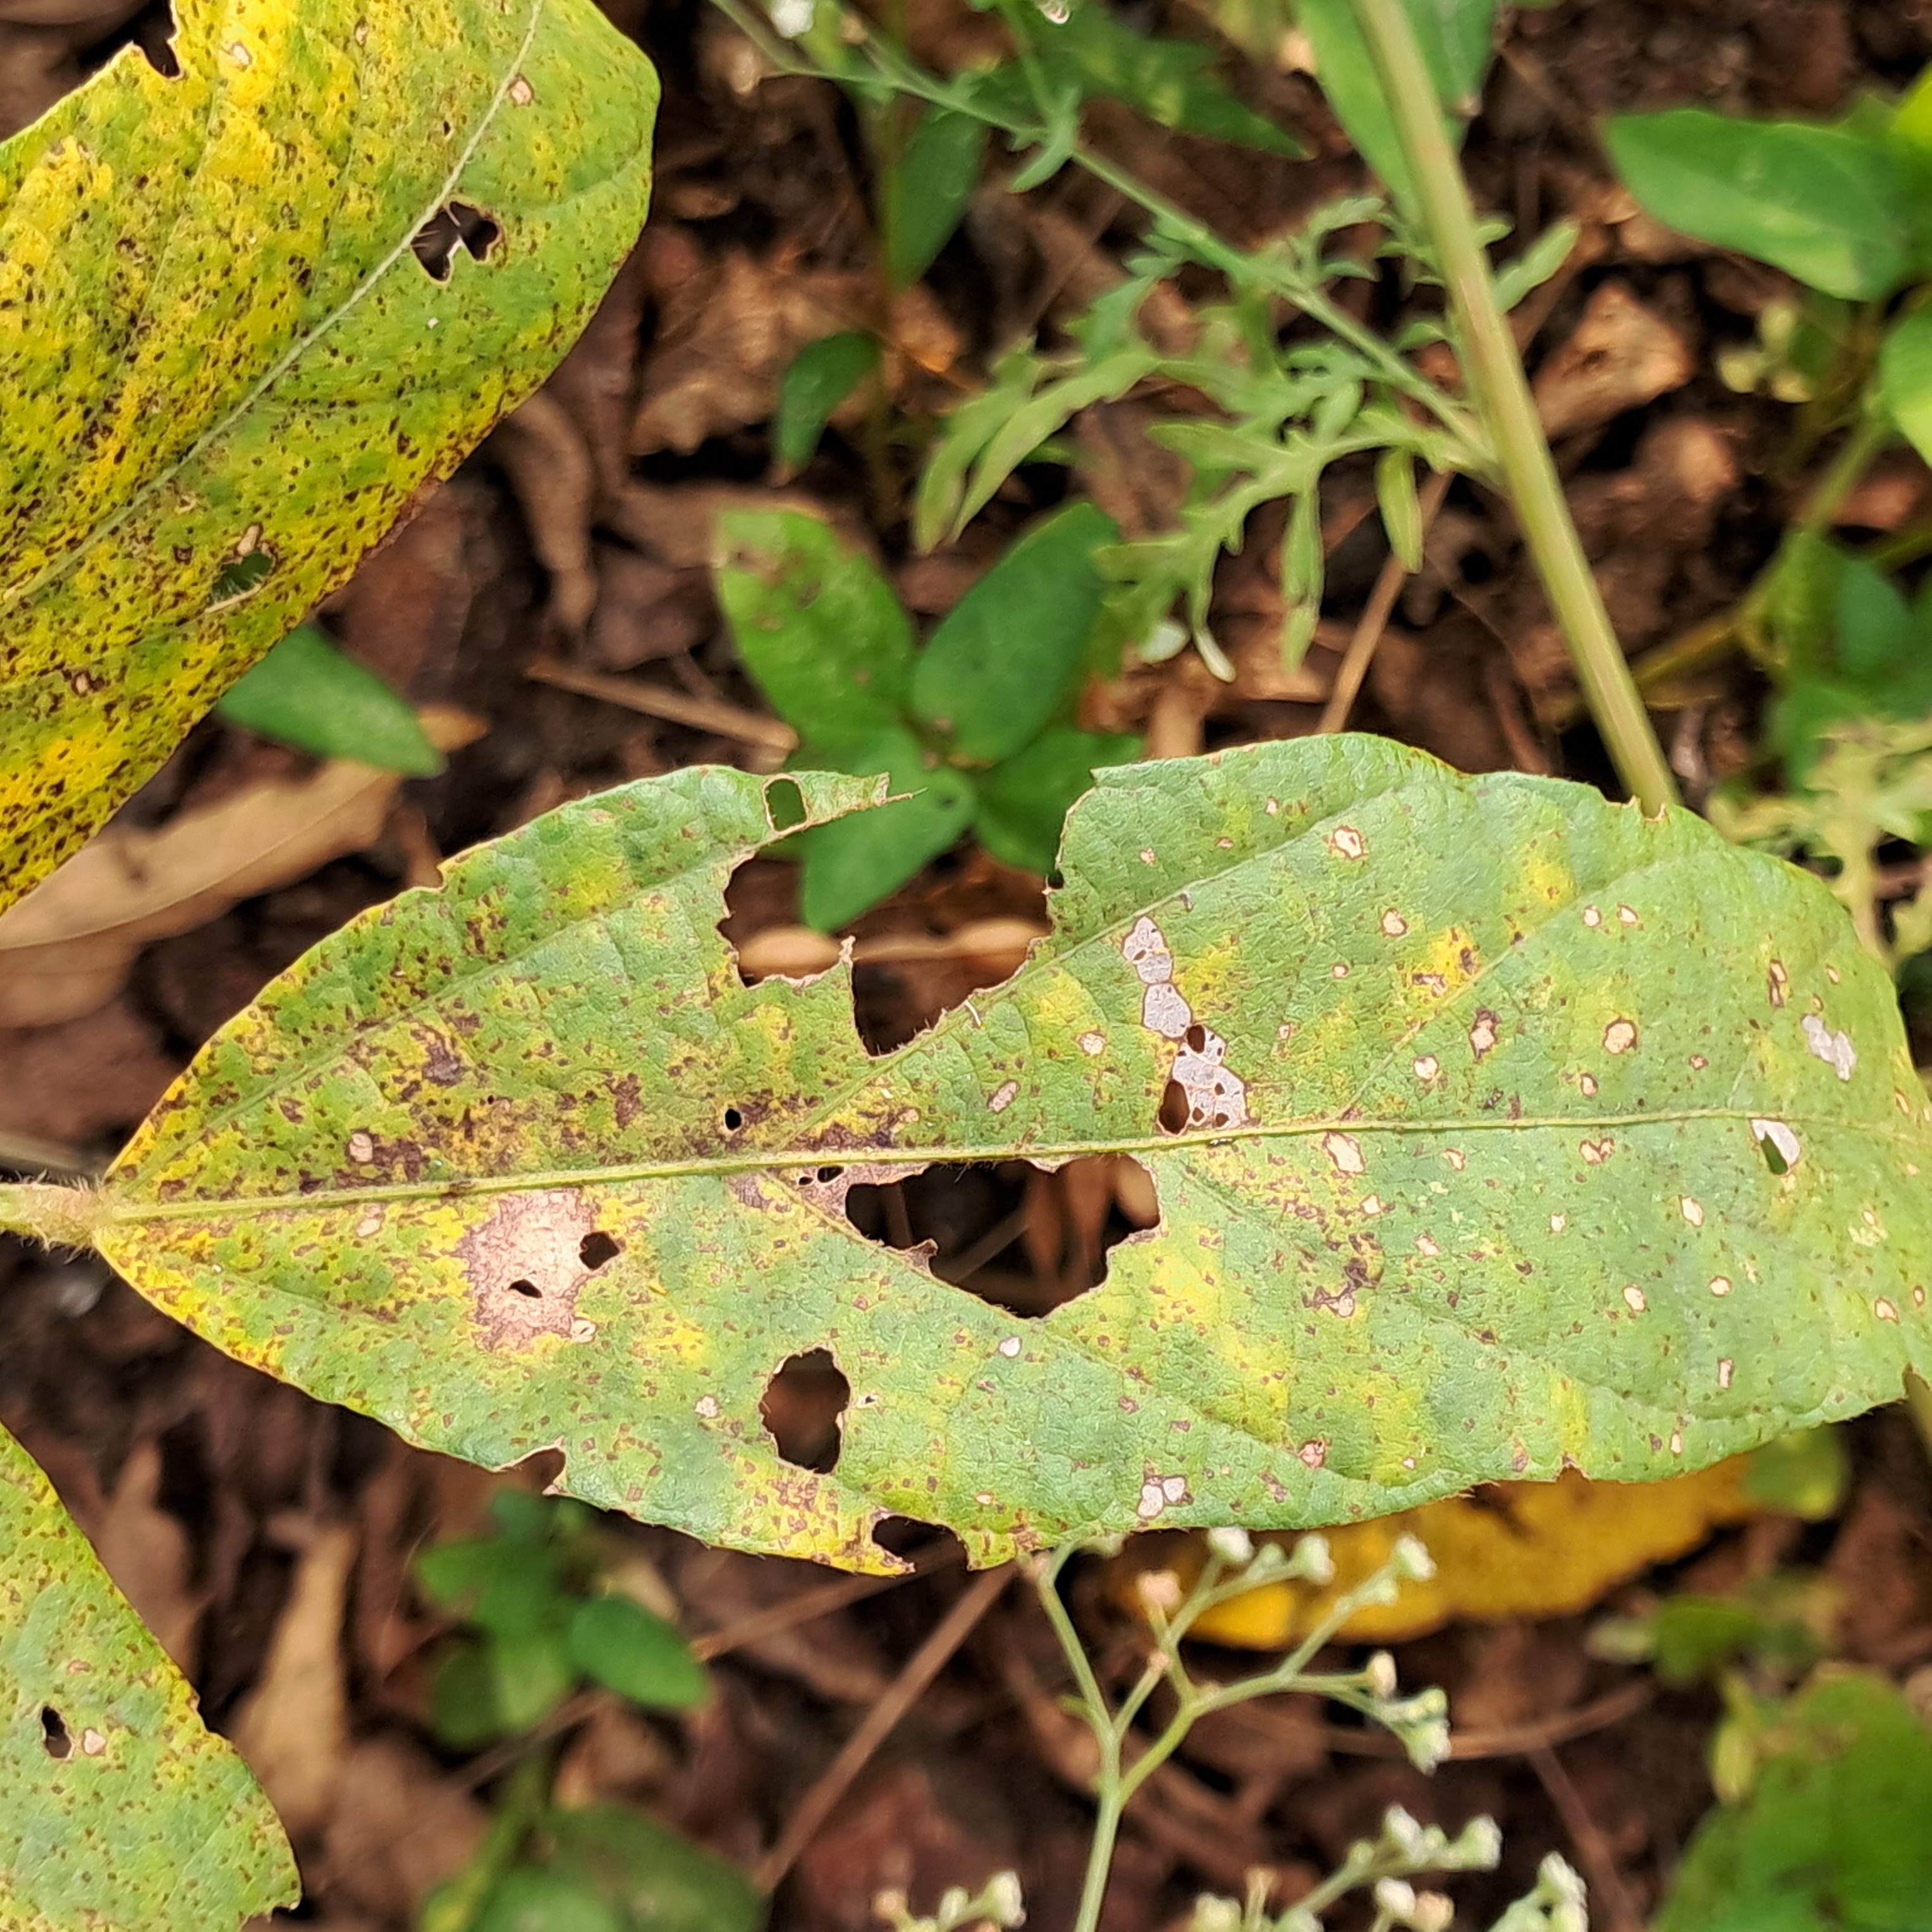
Label: Rust